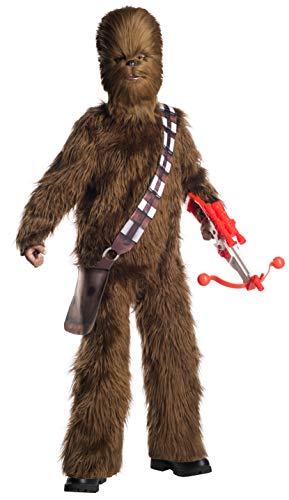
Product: Rubie's - Star Wars Classic Chewbacca Deluxe Costume
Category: Clothing, Shoes & Jewelry | Costumes & Accessories | Women | Costumes & Cosplay Apparel | Costumes
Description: Includes: Fur Jumpsuit With Attached Printed Bandolier/Pouch And Fur Mask.
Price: $38.93 - $59.99